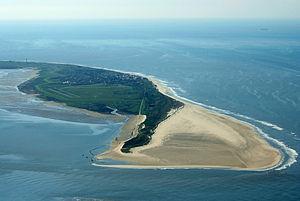
Wangerooge est une île et une commune allemande d'environ 8 km² et 1 036 habitants. C'est la plus orientale des Îles de la Frise-Orientale à l'est de Spiekeroog. Elle appartient en tant que commune à l'arrondissement de Frise dans le Land de Basse-Saxe. On y parlait jusque dans les années 1930 une variante, aujourd'hui éteinte, du frison oriental.